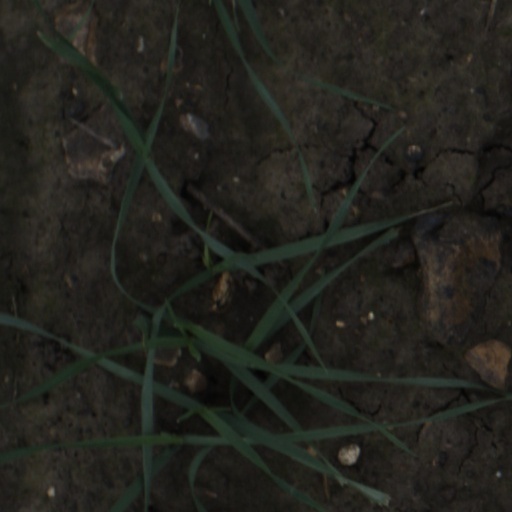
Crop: wheat